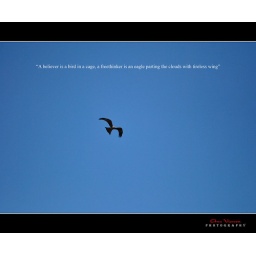
A believer is a bird in a cage, a freethinker is an eagle parting the clouds with tireless wing